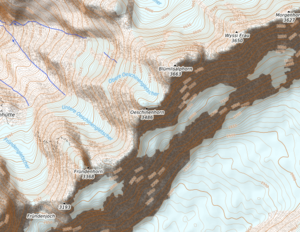
carte réalisée sur umap This map was created from OpenStreetMap project data, collected by the community. This map may be incomplete, and may contain errors. Don't rely solely on it for navigation.
L'Oeschinenhorn est un sommet des Alpes bernoises en Suisse. Il culmine à 3 485 mètres d'altitude.